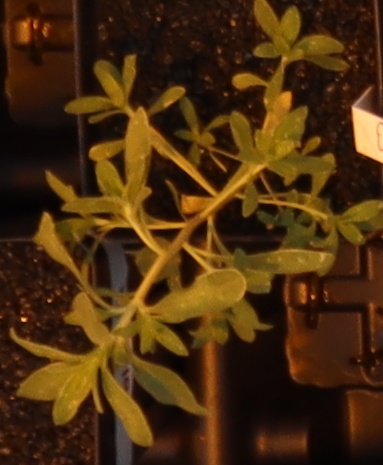
Label: Kochia